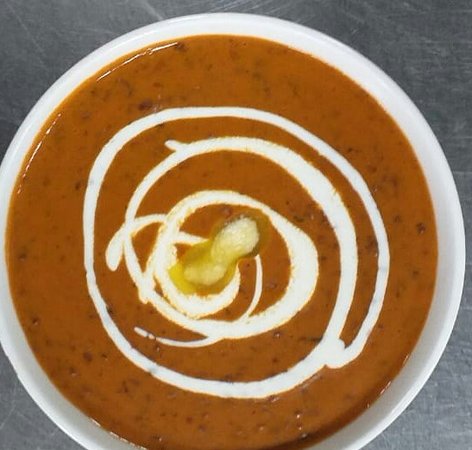
Dish: dal_makhani